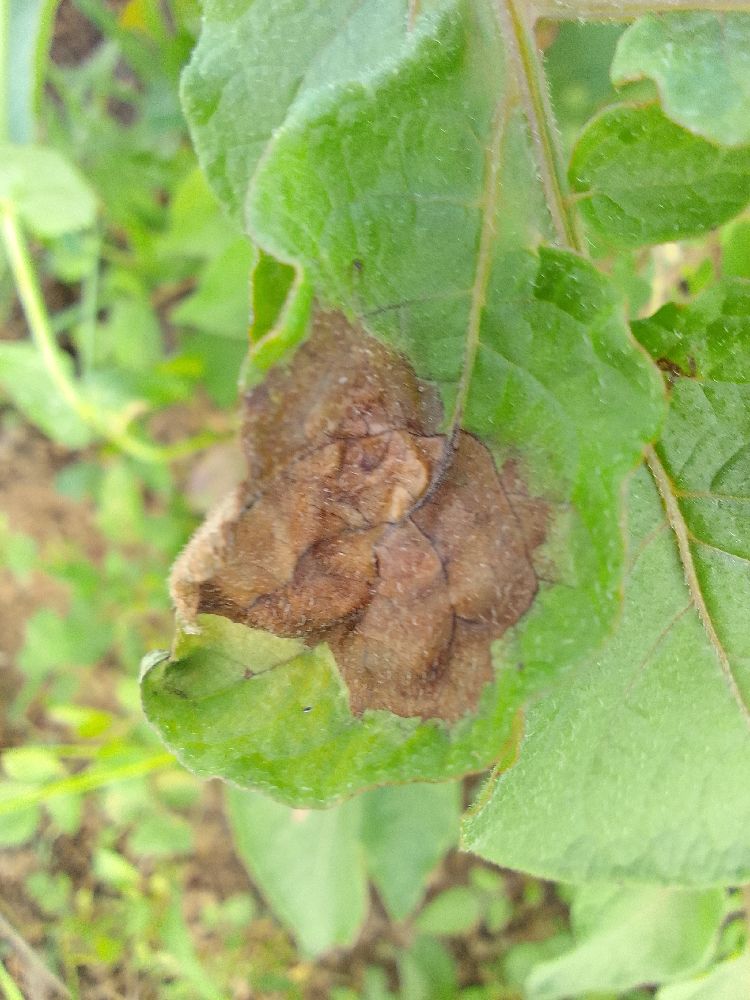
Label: Late blight